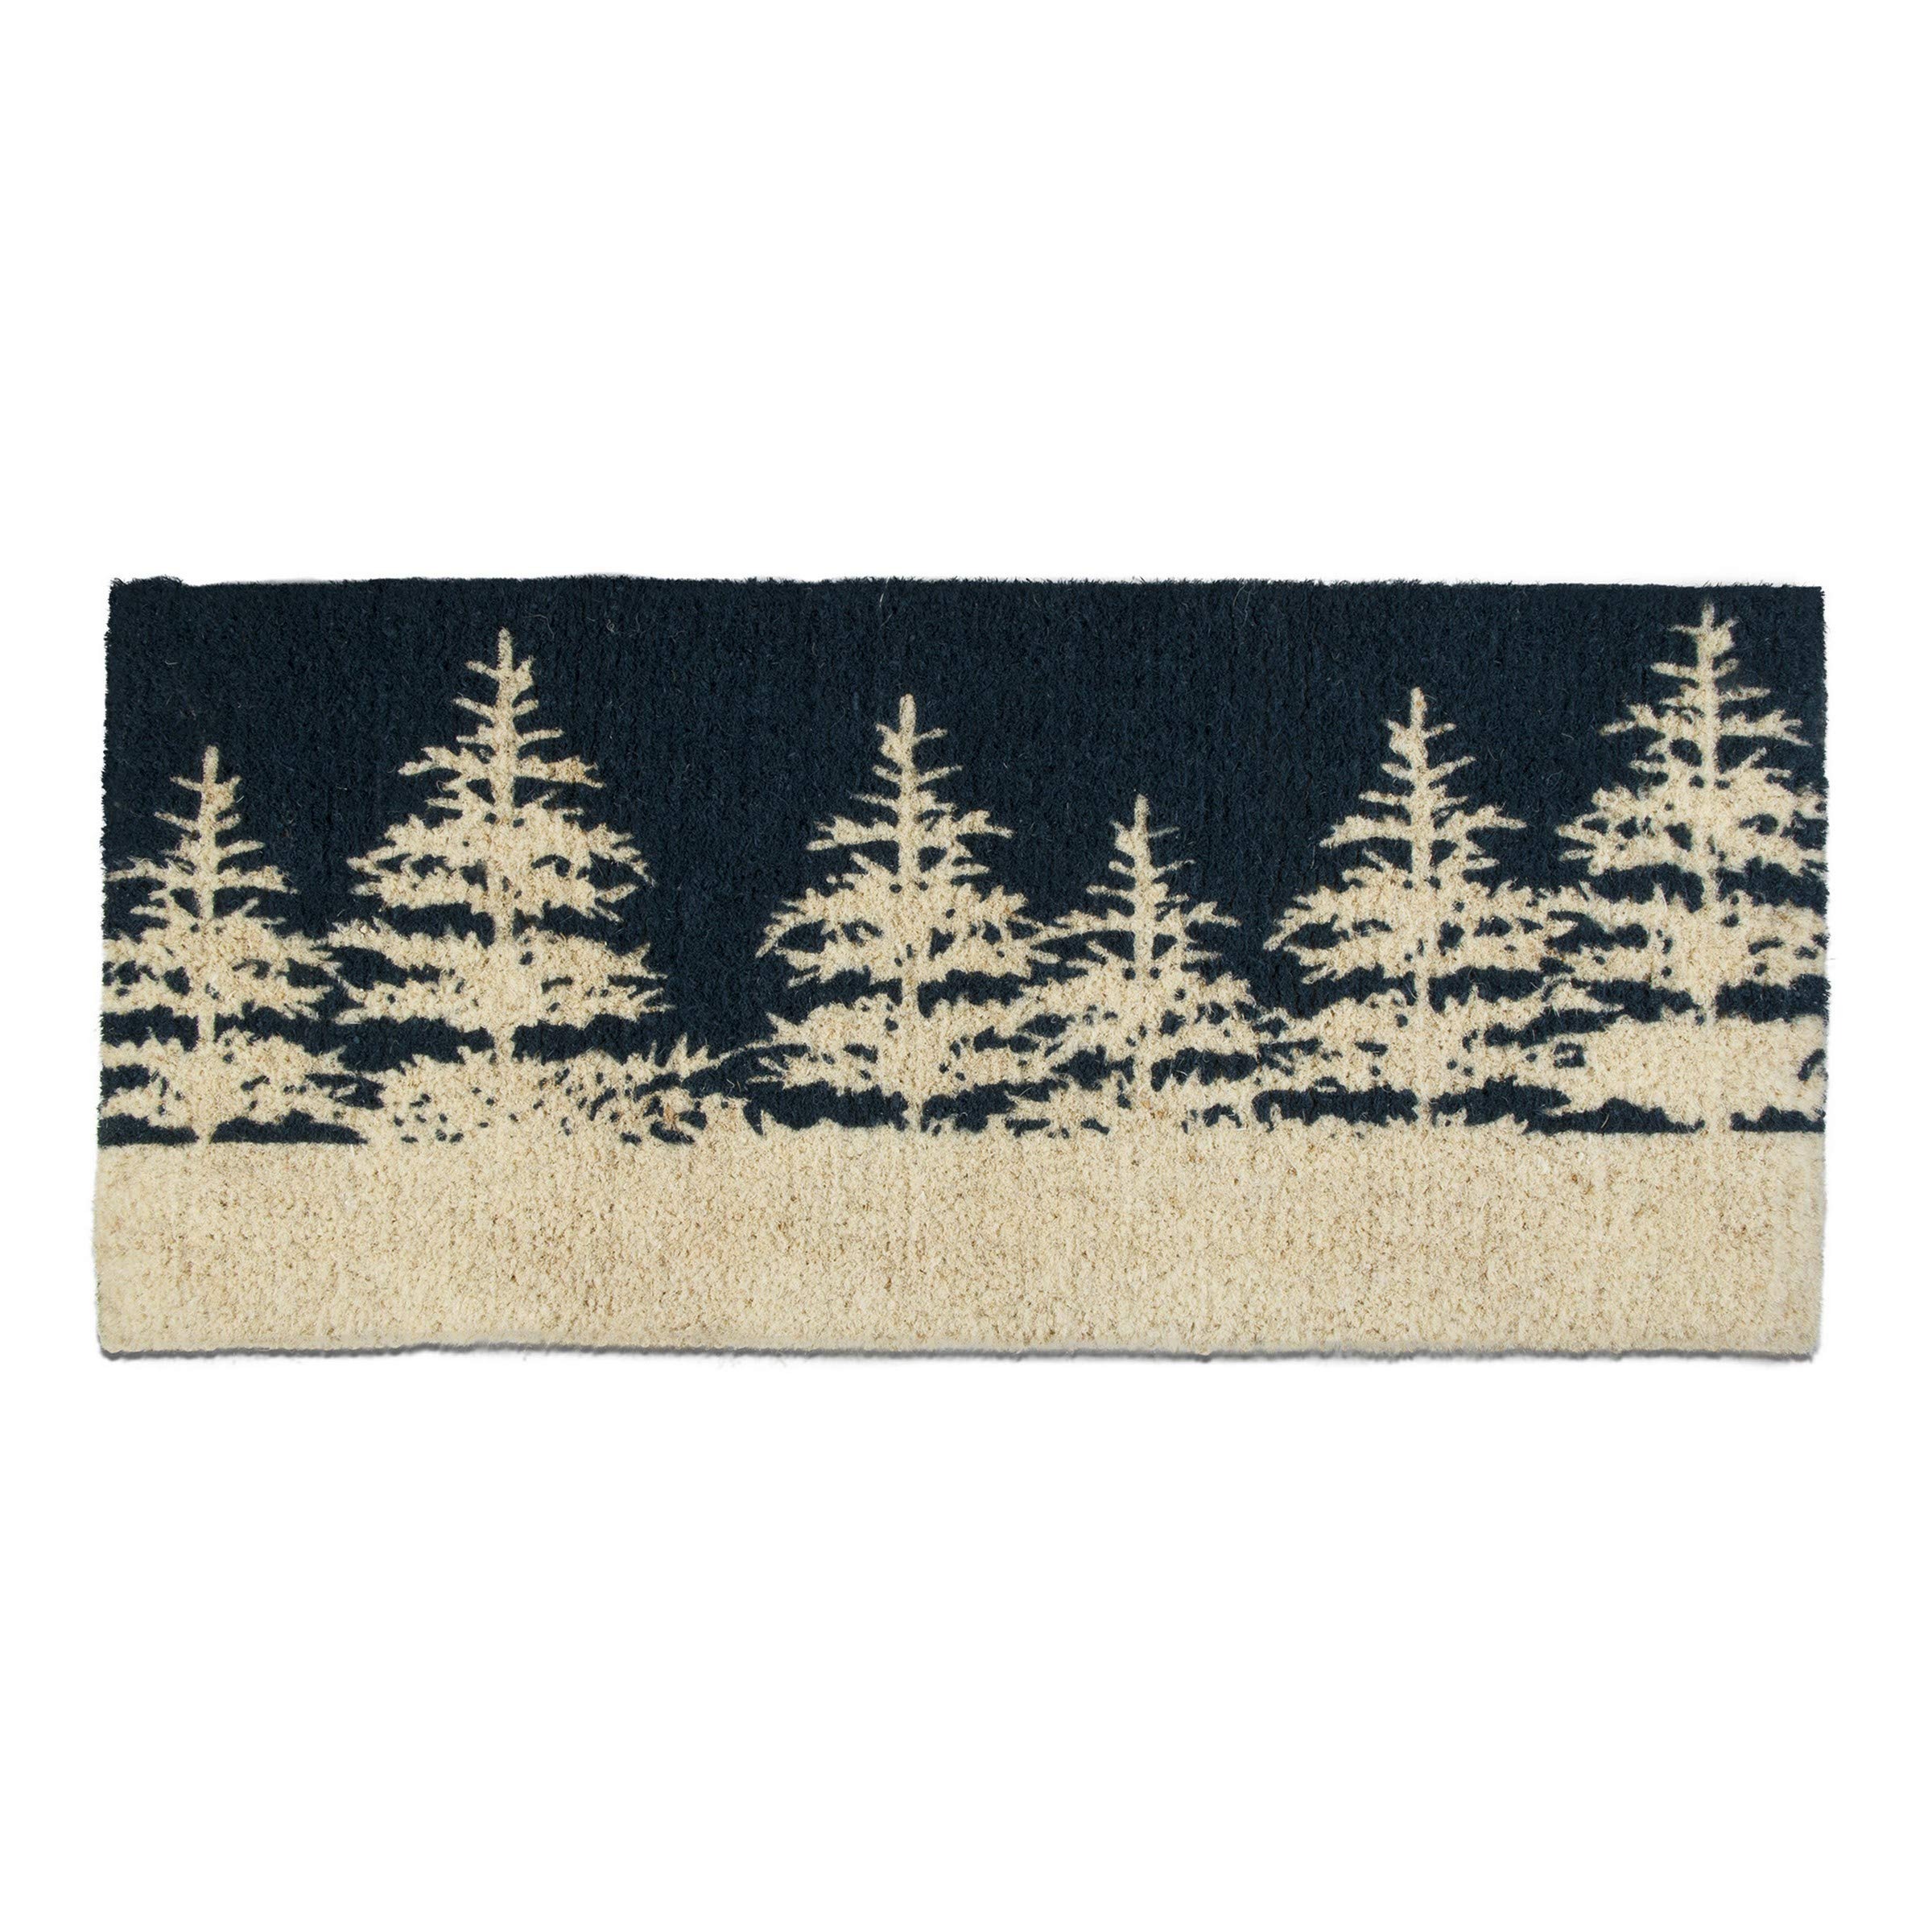
Item Name: tag Winter Tree Estate Coir Doormat Indoor Outdoor Mat 1'6X2'8" Green
Bullet Point 1: QUALITY NATURAL MATERIALS : This Winter Tree Estate Btscp coir is made of coir - a natural, renewable material extracted from coconut husk which is easy to maintain. This ecofriendly production process creates fade resistant patterns such as this design.
Bullet Point 2: DURABLE, FUNCTIONAL, AND DESIGNED TO LAST: The strong coconut fibers are perfect for removing mud and dirt from your shoes and keeping your house clean.
Bullet Point 3: PRODUCT DIMENSION: This indoor outdoor funny doormat fits perfectly in any type of area in and outside your home. Decorative doormats are a fun and colorful entrance mat for your home.Pet friendly doormats
Bullet Point 4: PLACE IT ANYWHERE: Looks great and functions as indoor door mat for your laundry, garage or doorway. Outdoor by patio, porch, farmhouse, backyard or front door mat. Recommended to place under a protected area.
Bullet Point 5: CARE: Best maintained under protected area. Easily sweep or shake to clean when needed.
Product Description: Coir mats are made using an eco-friendly production process from renewable coconut fiber. The natural grass stripe serves as a boot scrape.
Value: 1.0
Unit: Count

Price: 55.99